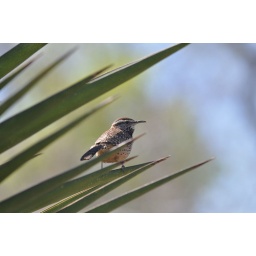
There was a male and female Cactus Wren building a nest in this Cactus while I stood by and watched.